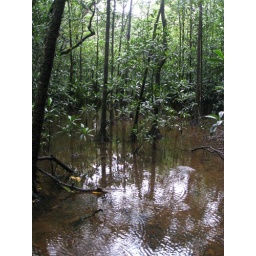
Mangrove habitats are important breeding ground for many fish on the reef. They are also endangered habitats in many parts of the world.